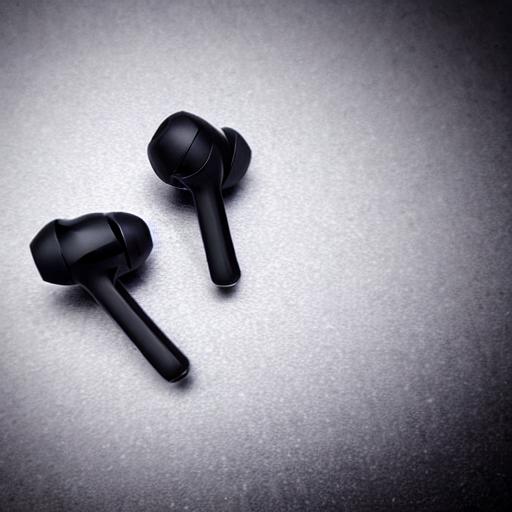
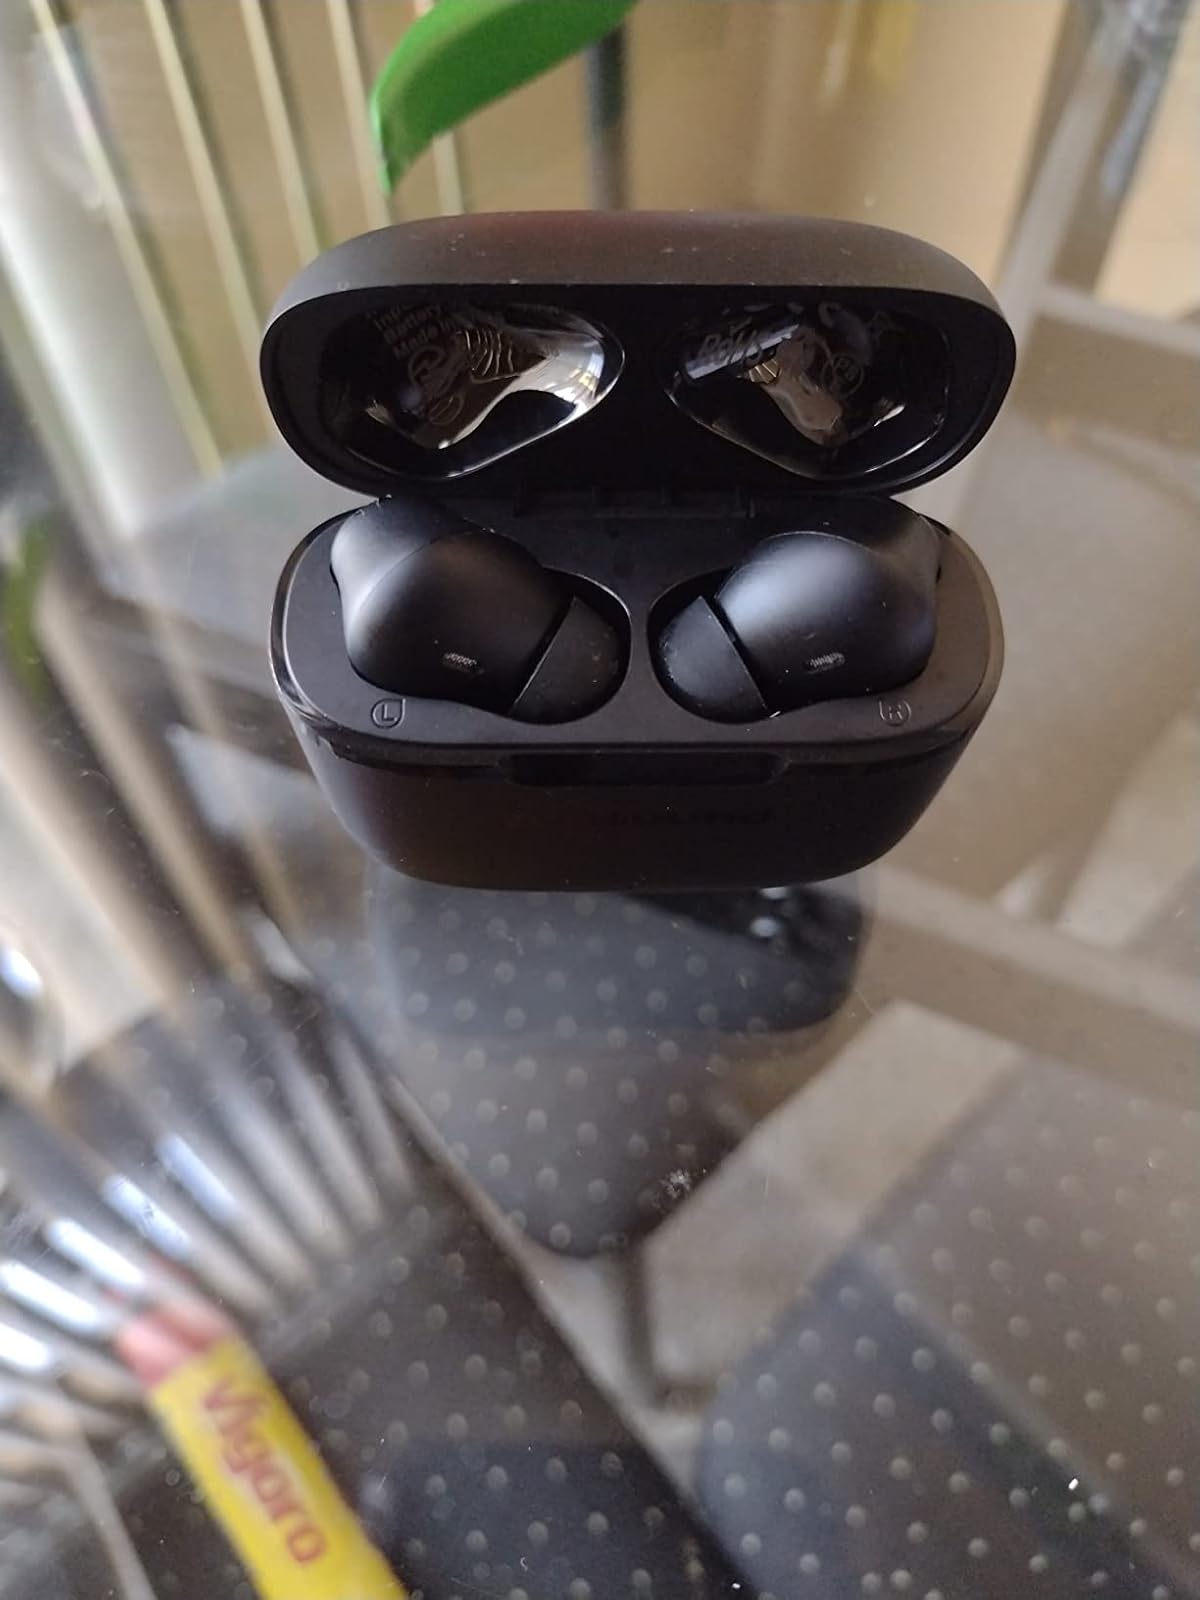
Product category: earbuds
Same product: no